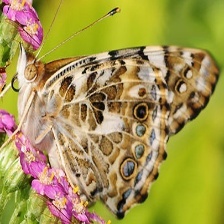
Species: PAINTED LADY
Butterfly family (ImageNet category): admiral